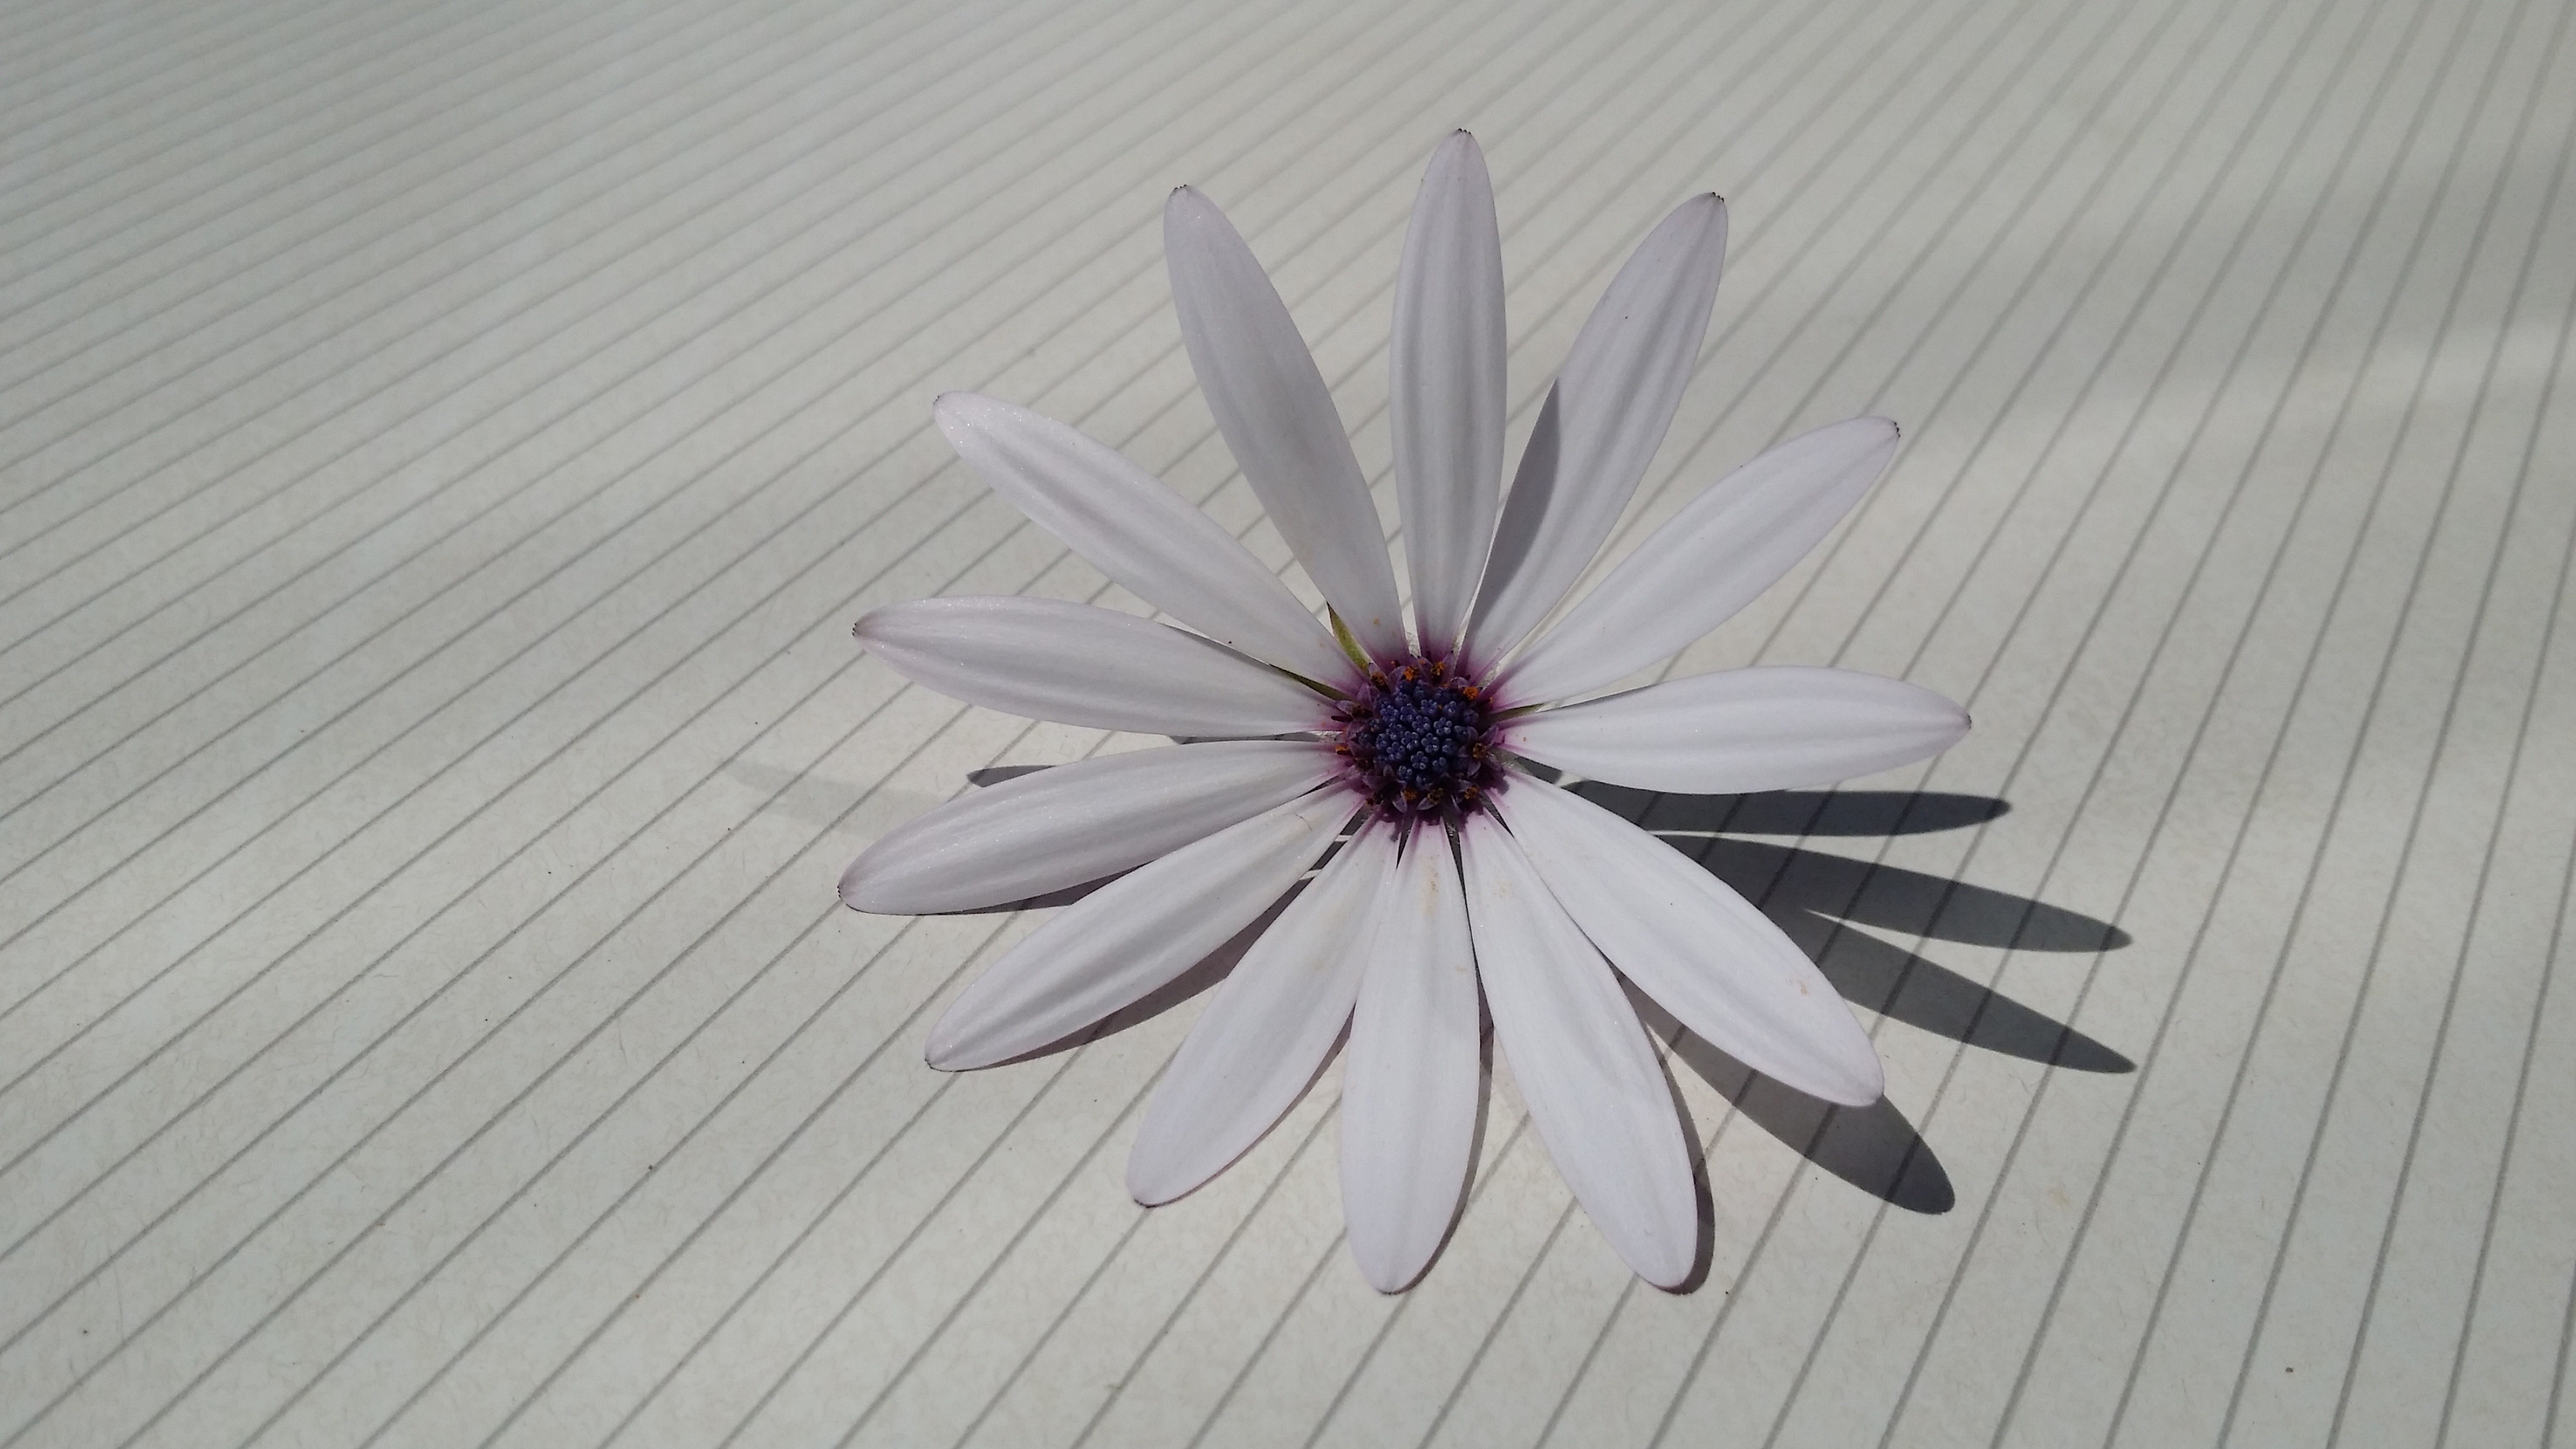
blossom, wing, white, wheel, leaf, flower, petal, bloom, spain, macro photography, cape basket, fashion accessory